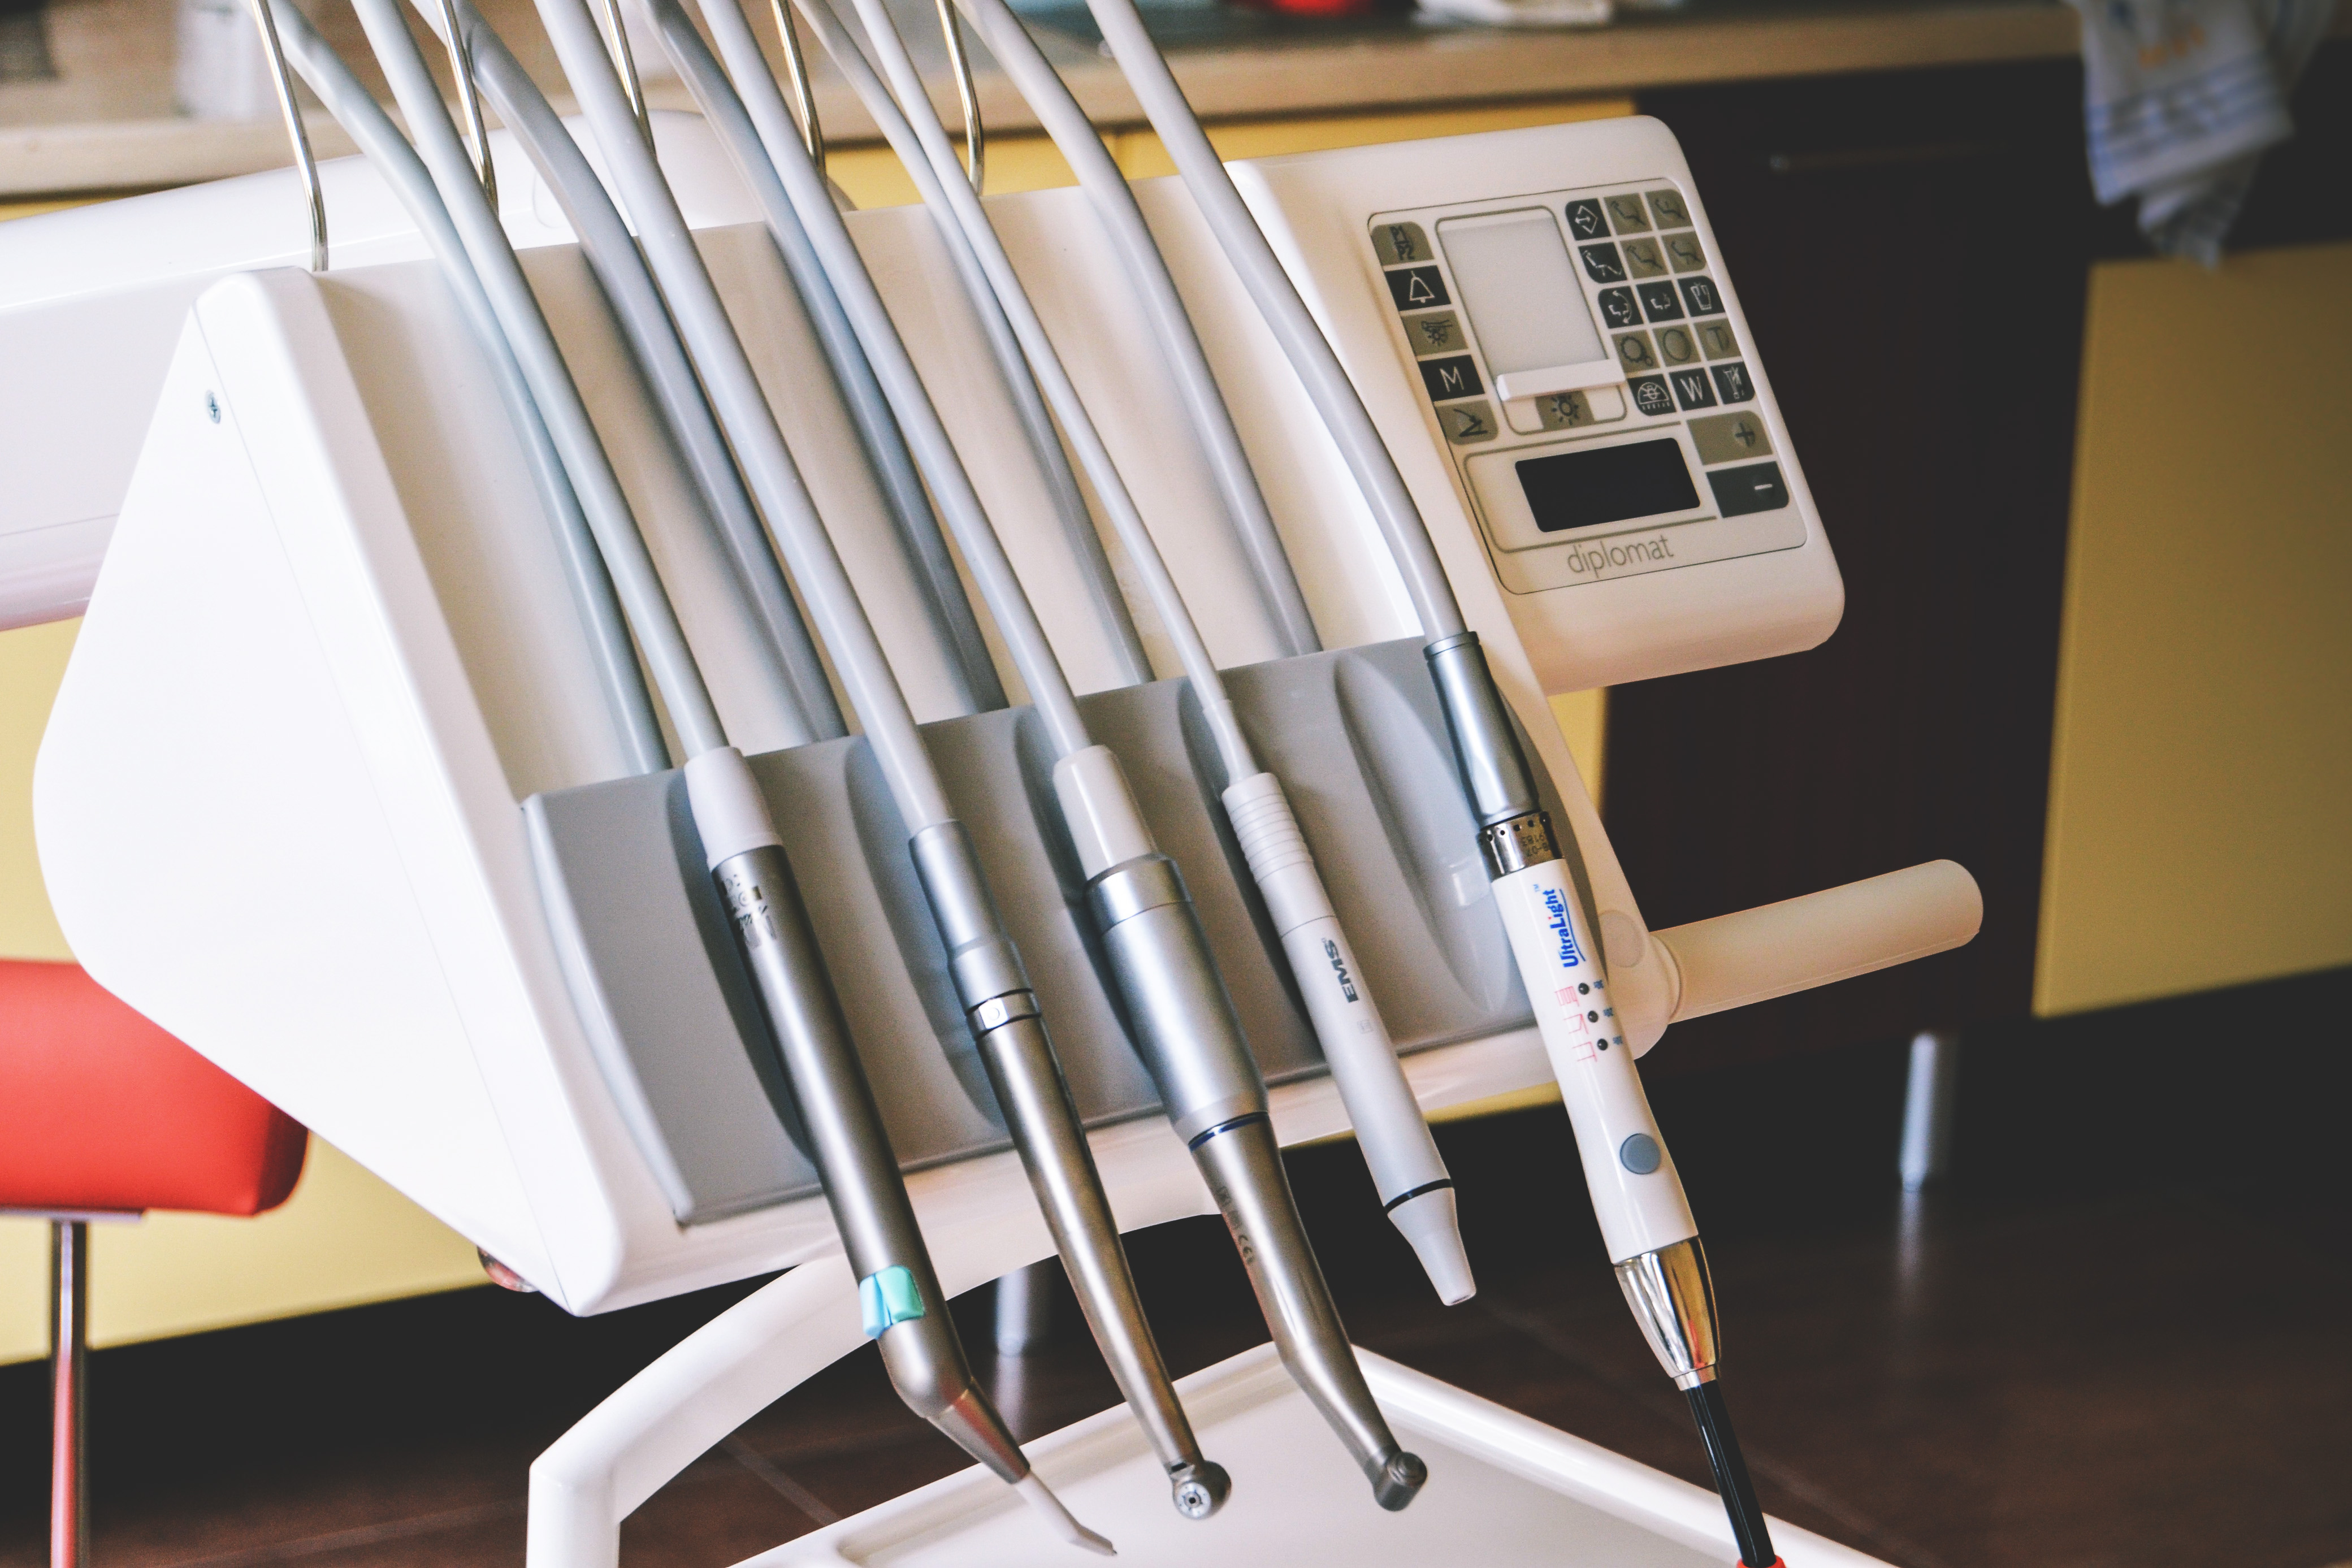
pen, office supplies